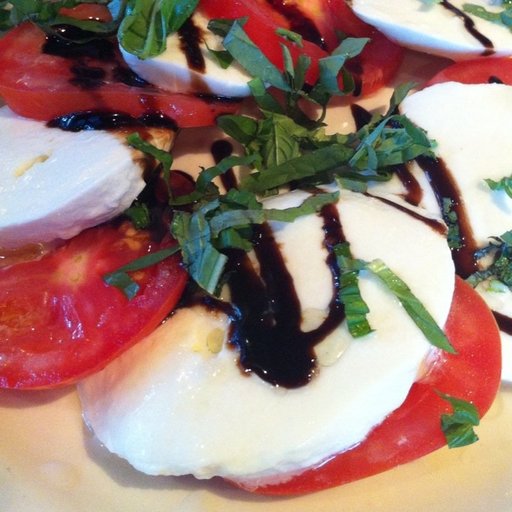
Label: caprese_salad